Alina Korneeva

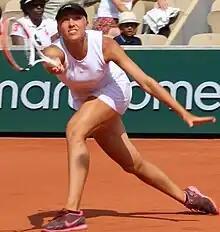
Korneeva at the 2023 Junior French Open

Korneeva had success in her junior Grand Slam debut at the Australian Open, reaching the semifinals of the girls' doubles with partner Mirra Andreeva, and defeating Andreeva in three sets in the final of the girls' singles. Before their final, Andreeva said, "She is a really good friend of mine, my best friend." After the match, Korneeva told her on court, "It's not our last battle. We will have a lot of good matches when you will win, when I will win...it was a hard battle." In the quarterfinals of the girls singles, Korneeva defeated second seed Tereza Valentová, who 18 months prior, had defeated Korneeva in the under-14 girls singles final at the European Junior Championships.